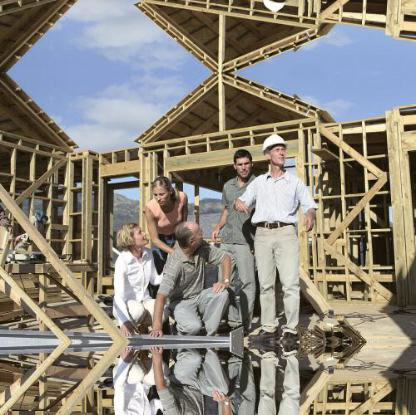
Objects in the image:
label: helmet
label: helmet